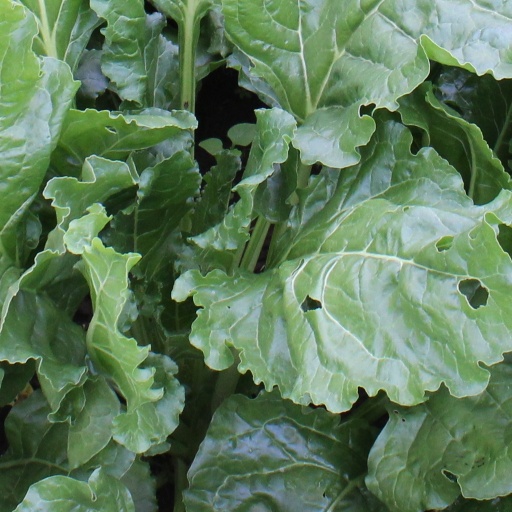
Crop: sugar beet